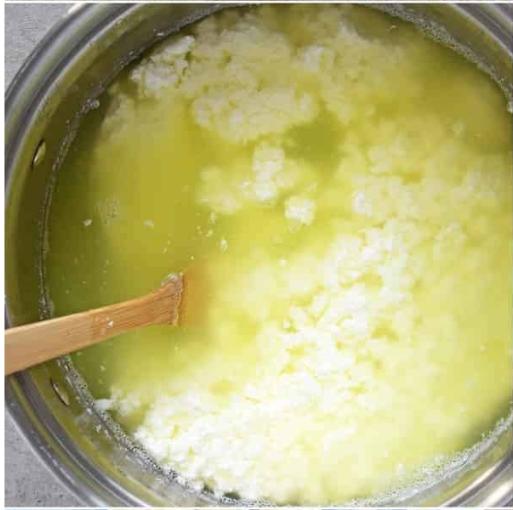
Kiyoevu kinachofanana na maziwa yaliyoganda ndani ya sufuria ya chuma . Vitu vyeupe vinavyofanana na jibini la kontaja au maziwa yaliyokatika,imeenea juu ya kiyoevu ya rangi ya njano isiyokolea.